King of Hearts (1966 film)

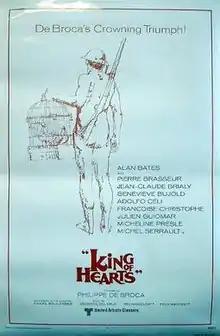
French theatrical release poster

King of Hearts (original French title: Le Roi de cœur) is a 1966 French/Italian international co-production comedy-drama film directed by Philippe de Broca and starring Alan Bates and Geneviève Bujold.